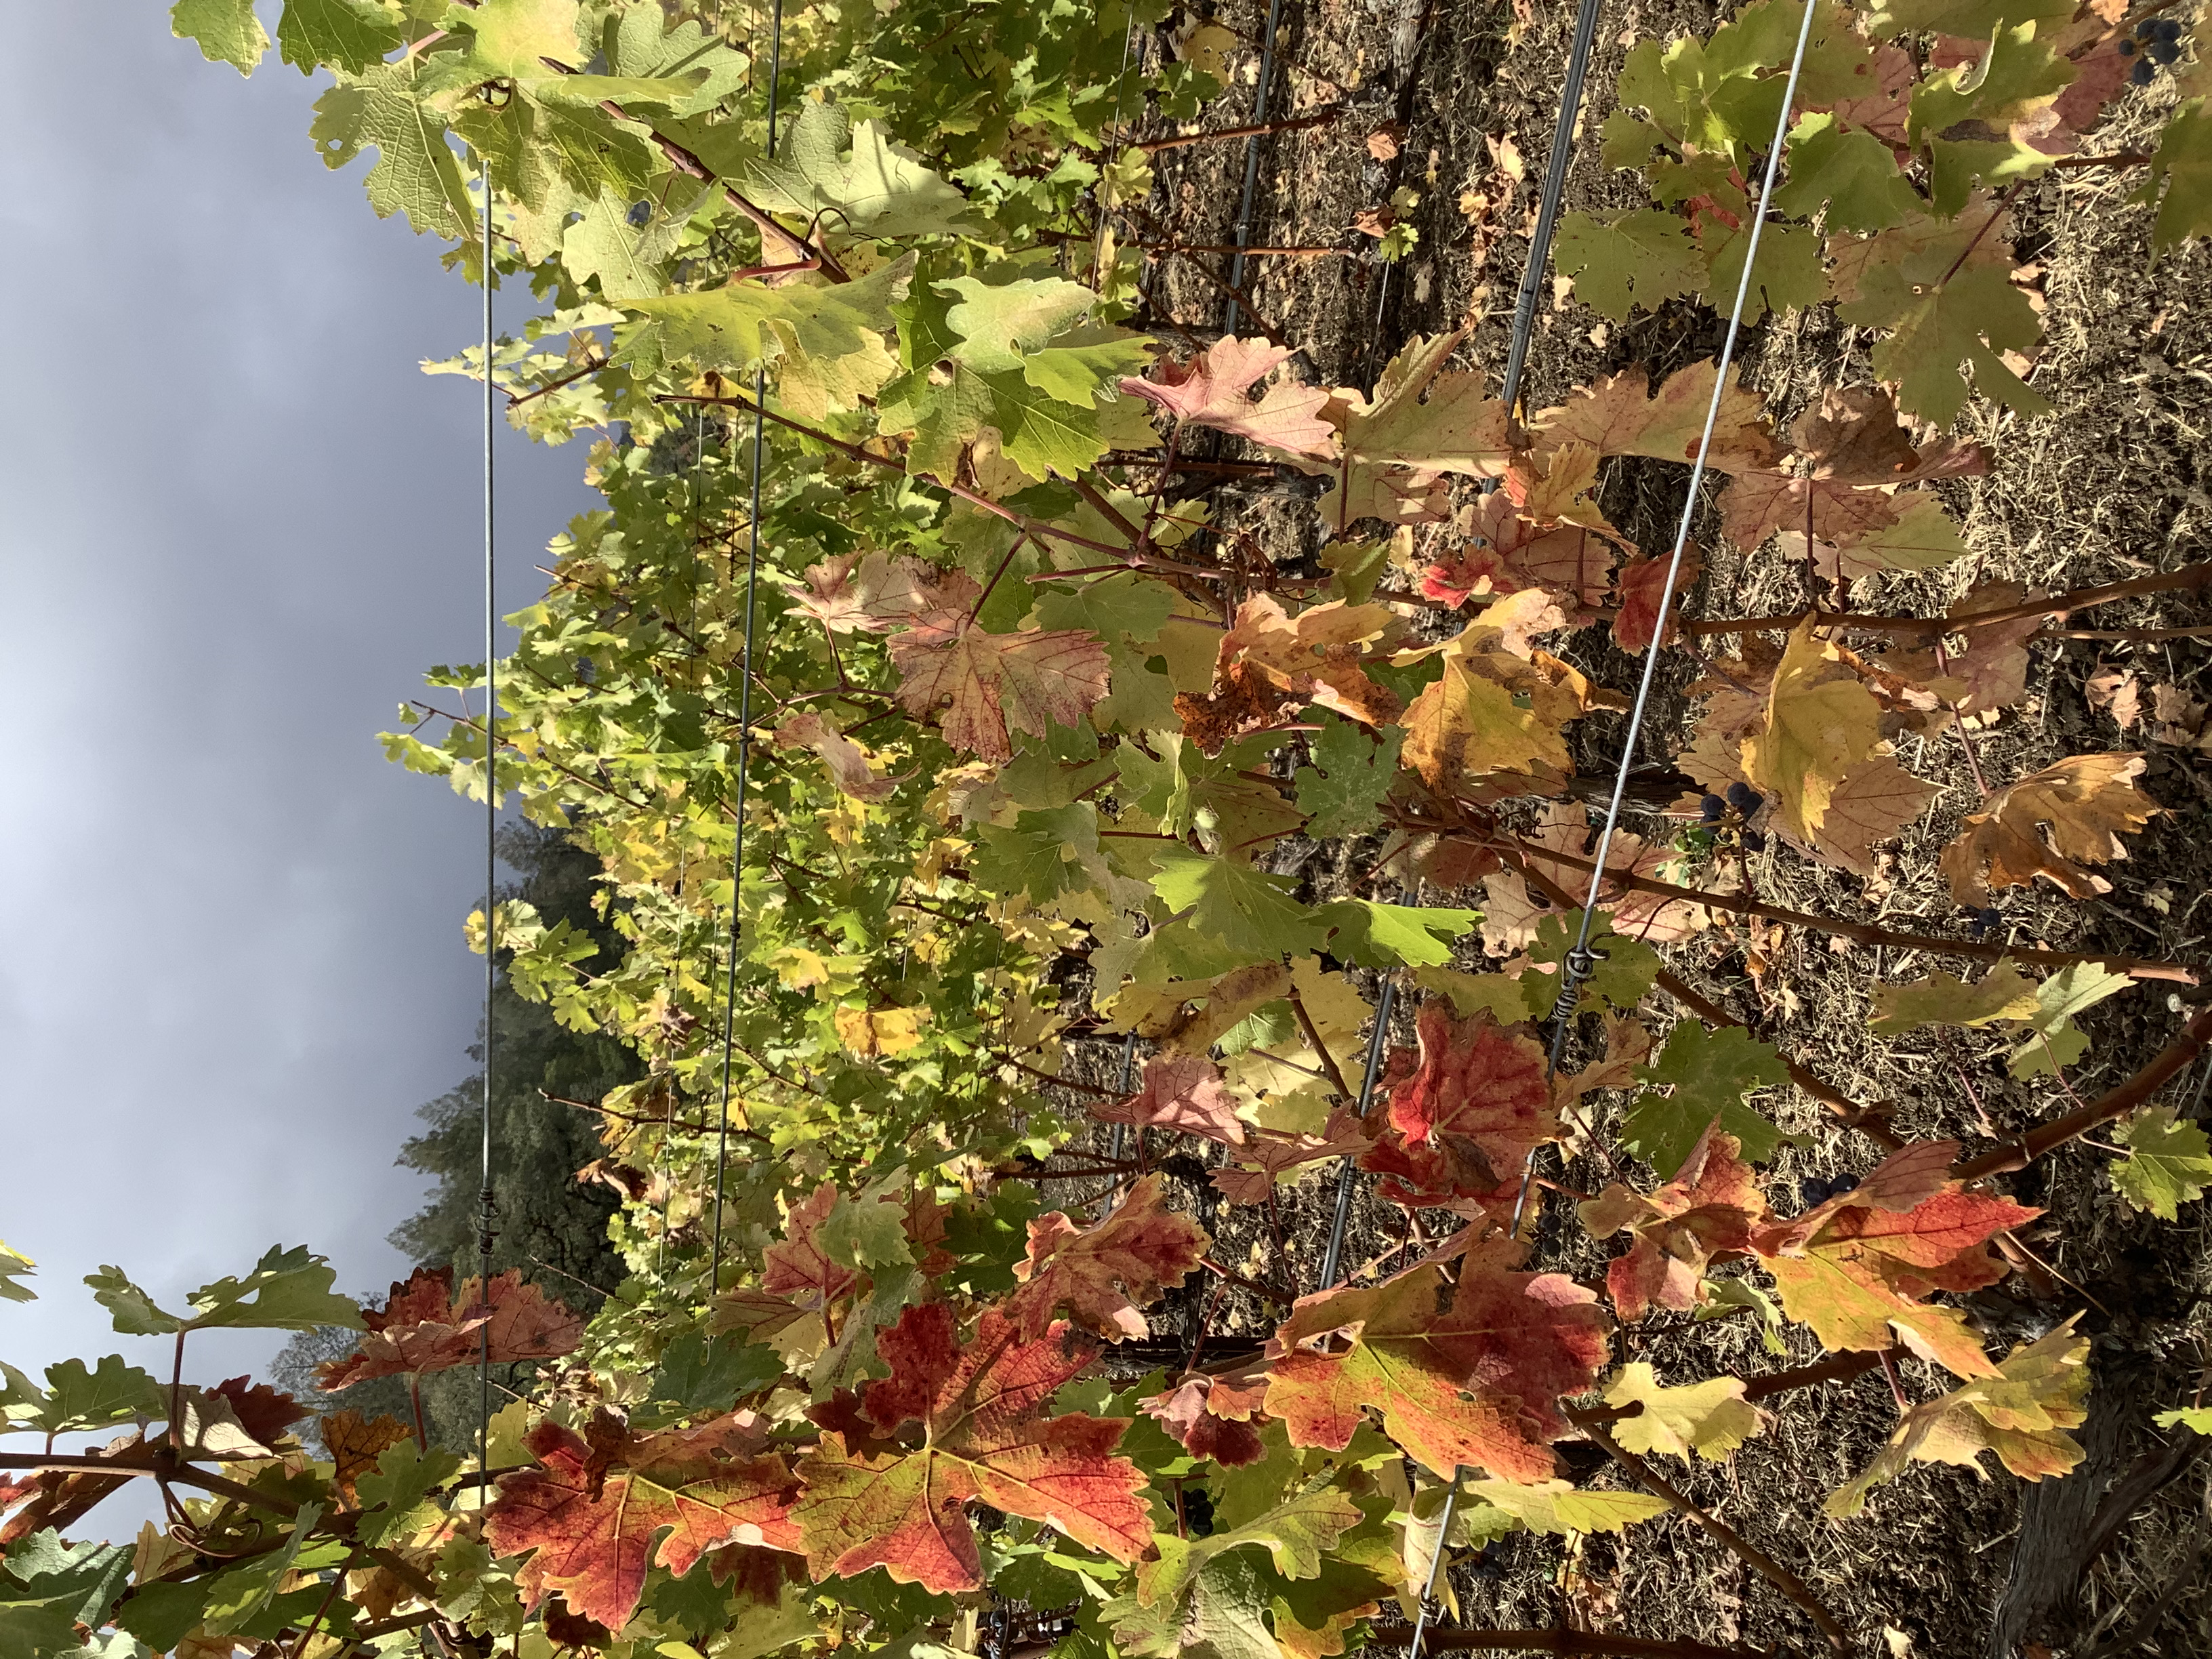
Label: Red Blotch